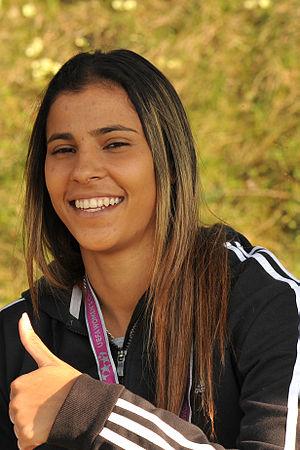
Fabiana da Silva Simões, plus connue comme Fabiana ou Fabiana Baiana, née le 4 août 1989 à Salvador, est une footballeuse internationale brésilienne qui joue au poste de latéral droit avec le FC Barcelone.